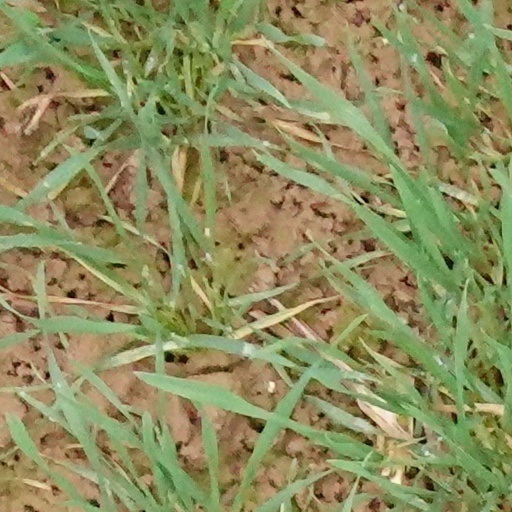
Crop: wheat